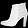
Label: Ankle boot